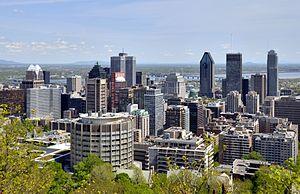
Hubert Reeves, né le 13 juillet 1932 à Montréal, est un astrophysicien, vulgarisateur scientifique et écologiste canadien naturalisé français.
Le centre-ville de Montréal est le centre d'affaires et culturel de Montréal, au Québec. Il est le siège de nombreuses entreprises canadiennes et contient la plus grande superficie d'espaces à bureaux au Canada. Il est presque entièrement située sur le versant sud du mont Royal et est approximativement délimité par la rue Sherbrooke au nord, la rue Amherst à l'Est, la rue Guy jusqu'au Shaughnessy Village à l'ouest, ainsi que l'autoroute 720 au sud. Il est coincé entre le Mont-Royal et le Fleuve Saint-Laurent, faisant de lui un espace très densément peuplé et énormément urbanisé. Il est le deuxième pôle financier en importance au Canada et il abrite la rue commerciale la plus achalandée en Amérique du Nord : la rue Sainte-Catherine.